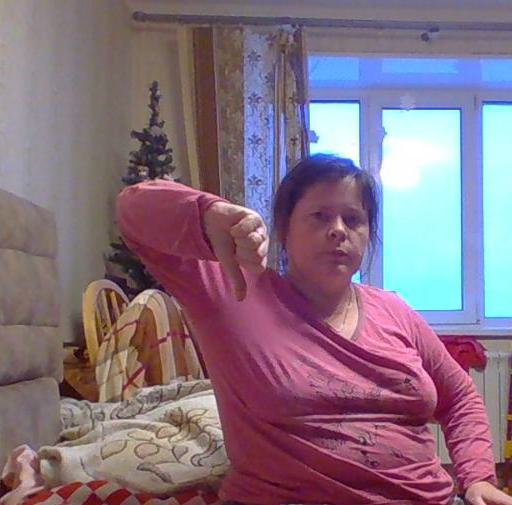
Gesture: dislike